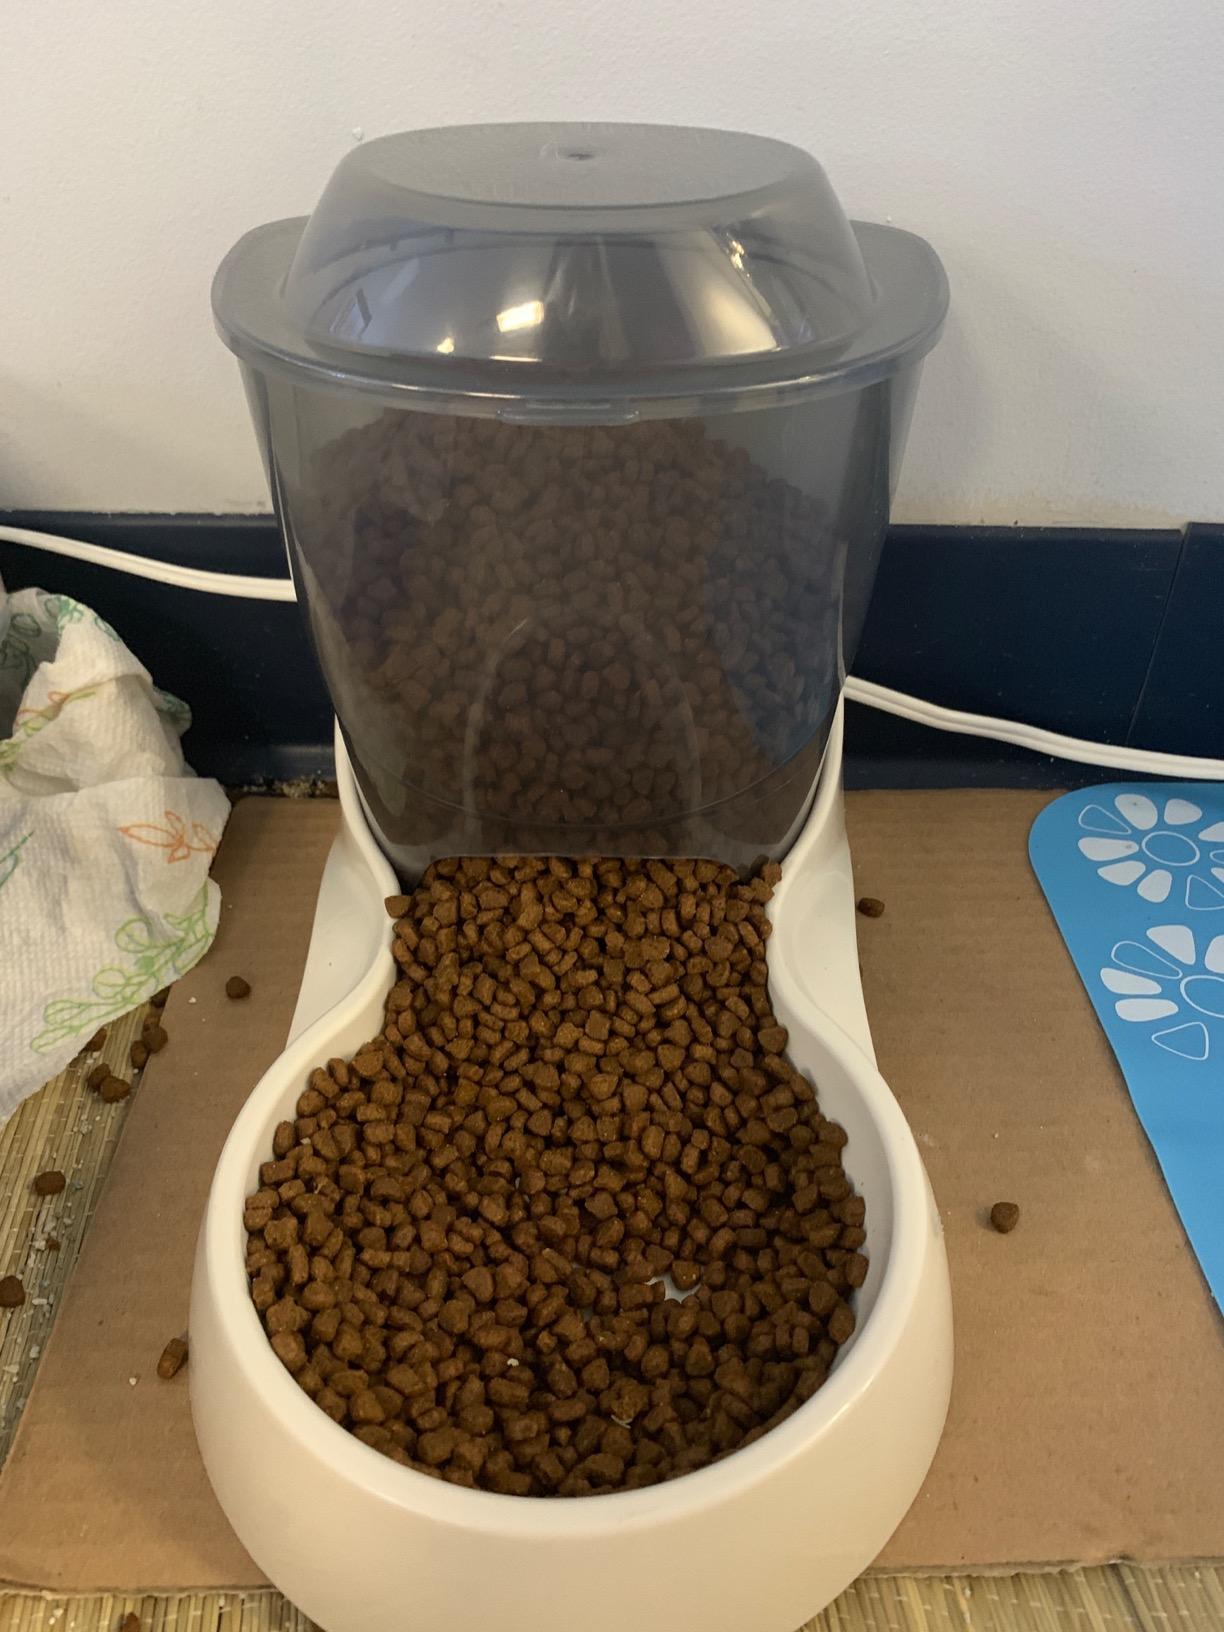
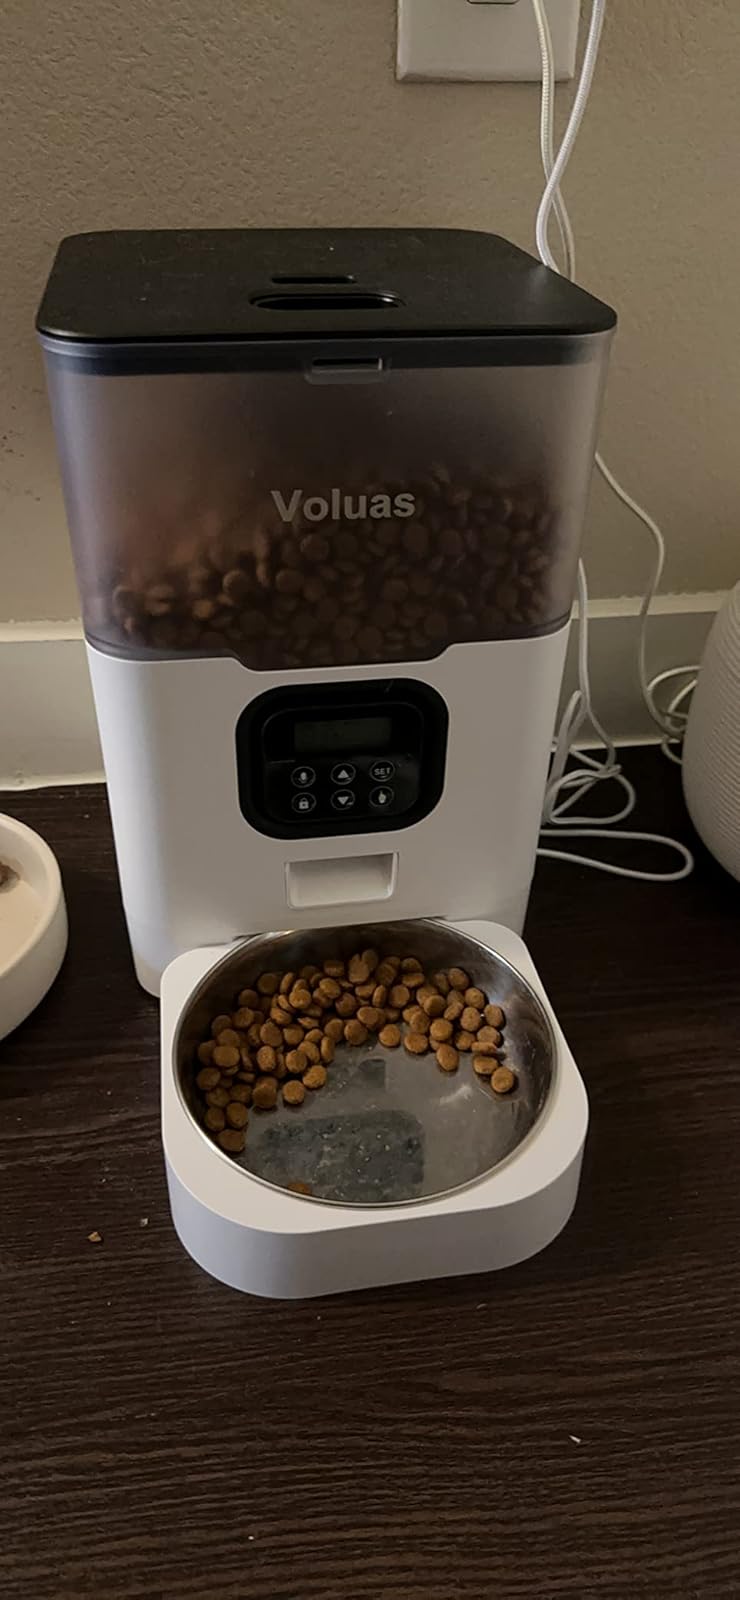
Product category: items_feeder
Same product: no